Ballad of Siberia

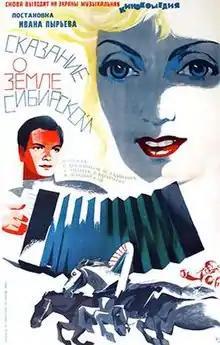

The Ballad of Siberia (in ), also known as Symphony of Life, produced by Mosfilm and released in 1948, was the Soviet Union's second color film (after "The Stone Flower"). It was directed by Ivan Pyryev and starred Vladimir Druzhnikov and Marina Ladynina.